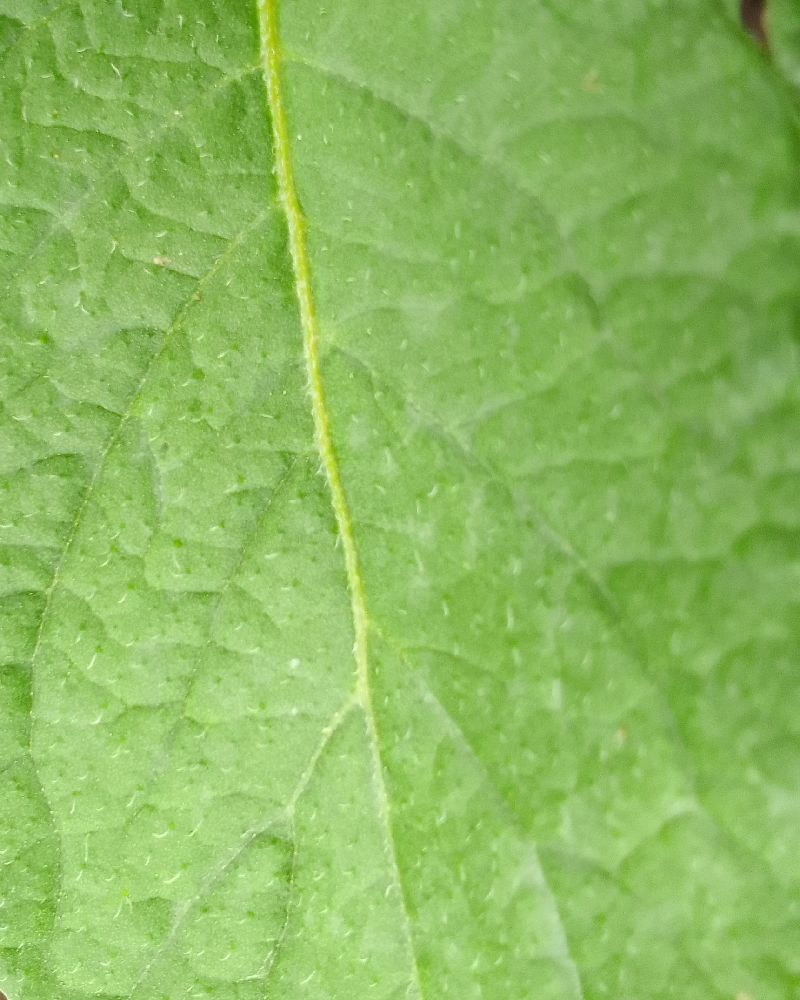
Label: Healthy